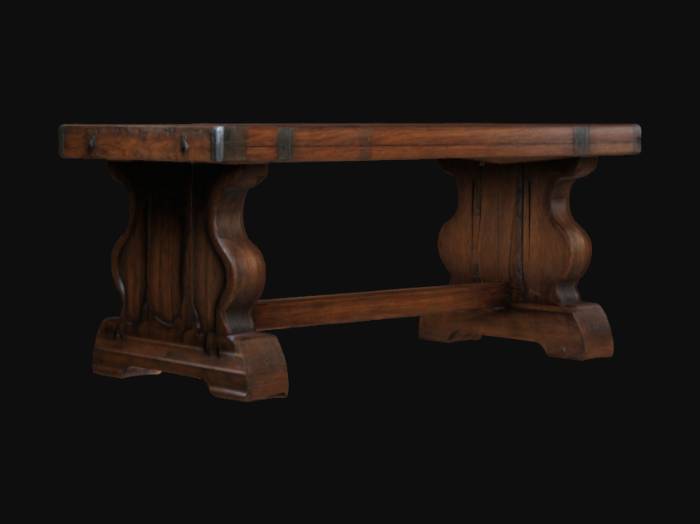
미적 점수 (1~10점): 8